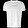
Label: T - shirt / top